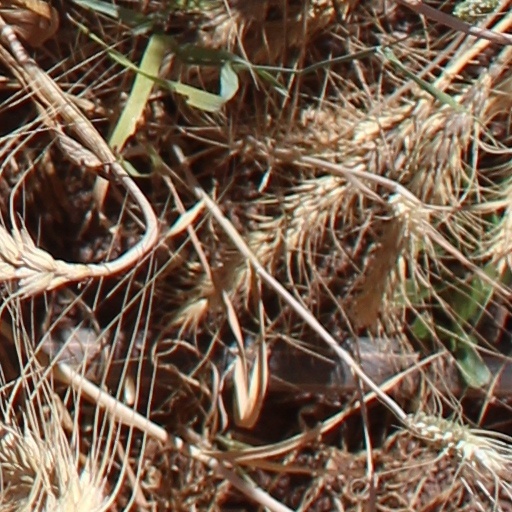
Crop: wheat